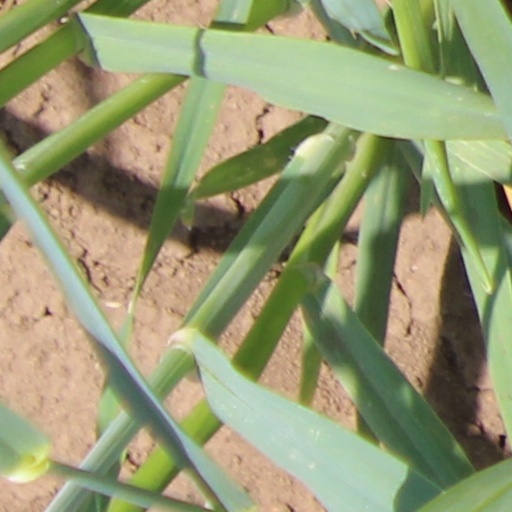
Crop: wheat